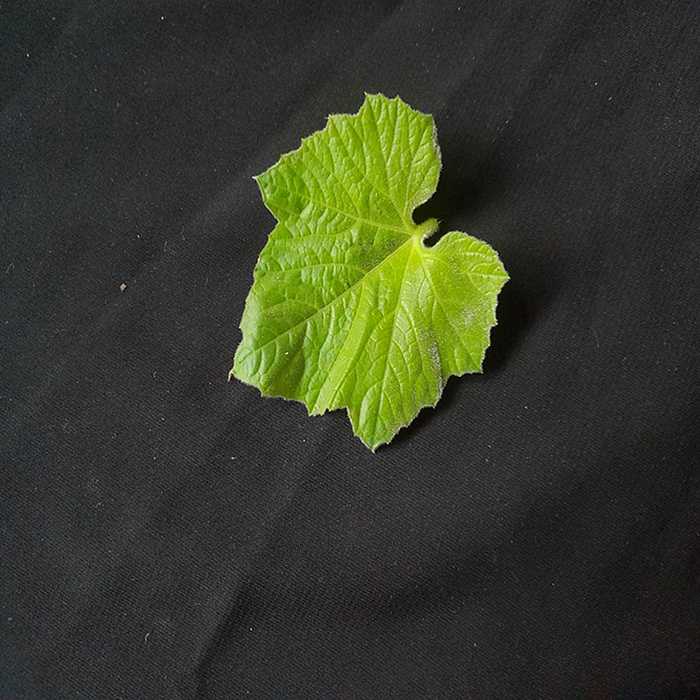
Plant: Bottle gourd
Label: Fresh leaf